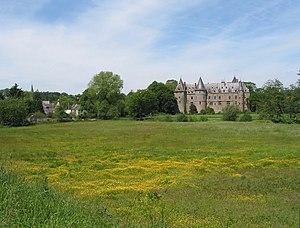
Ham-sur-Heure (Belgique), l’ancien château des princes de Mérode (actuel hôtel de ville).
Ham-sur-Heure-Nalinnes est une commune francophone de Belgique située en Région wallonne dans la province de Hainaut.
Pierre François Clément Isidore Langerock est un architecte belge. Ses réalisations appartiennent principalement au style néogothique. Il a également entrepris de nombreuses restaurations.
Ham-sur-Heure est un gros village de l'Entre-Sambre-et-Meuse, en province de Hainaut. Traversé par l'Eau d'Heure, un affluent de la Sambre, le village fait aujourd'hui administrativement partie de la commune d'Ham-sur-Heure-Nalinnes, en Région wallonne de Belgique. Avant 1977 et la fusion des communes, il était composée de deux ensembles principaux et de quelques autres hameaux.